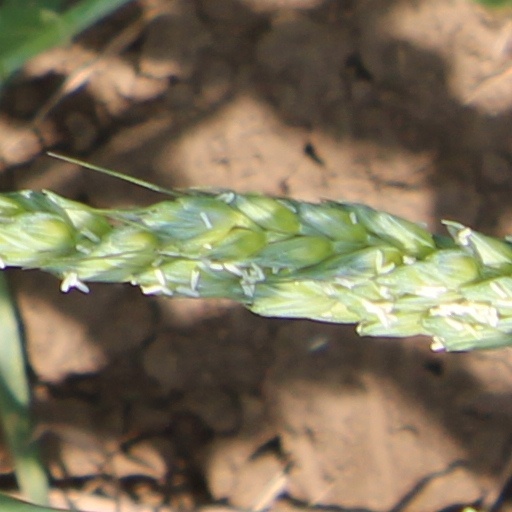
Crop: wheat